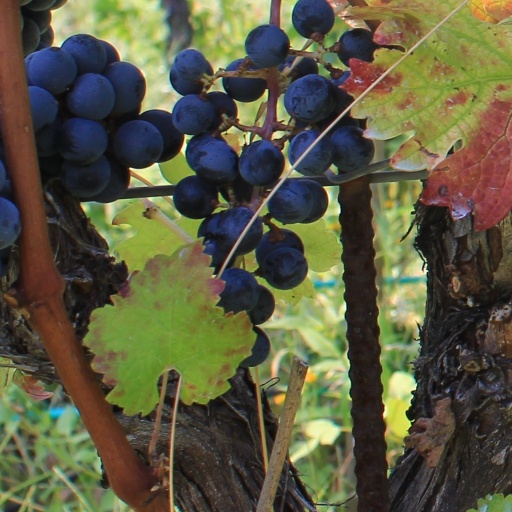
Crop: grape